POD (video game)

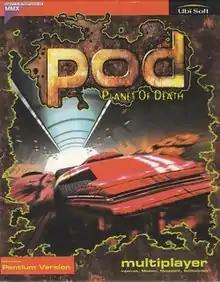
German cover art

POD (POD: Planet of Death in Germany) is a futuristic racing video game for Microsoft Windows released by Ubi Soft in 1997.